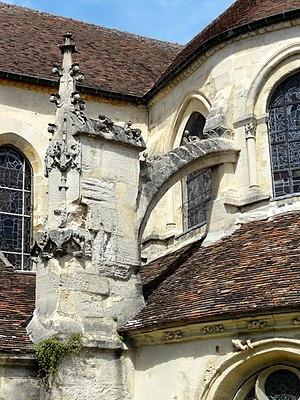
Arc-boutant des murs hauts de l'abside.
L'église Sainte-Marie-Madeleine est une église catholique paroissiale située à Domont, en France. Sa construction est sans doute enclenchée par la création de la paroisse de Domont en 1142, et elle peut être située au milieu du XIIᵉ siècle. De dimensions modestes, son élévation sur trois niveaux avec un étage de galeries et son plan sont toutefois ambitieux, ce qui fait en partie l'intérêt de l'édifice. Il est de style gothique primitif, mais son déambulatoire est encore résolument roman, comme l'indique notamment son voûtement d'arêtes. Dans tout le nord de l'Île-de-France, son abside en hémicycle à déambulatoire semble être la plus ancienne, et Domont est en même temps l'une des rares églises de la région à posséder un déambulatoire mais pas de chapelles rayonnantes. Domont ayant été le siège d'un prieuré dépendant du prieuré clunisien Saint-Martin-des-Champs de Paris, de 1108 à 1790, il est probable que le chœur de l'église Saint-Martin-des-Champs ait inspiré celui de Domont. Ce chœur n'est pas seulement réputé pour ses qualités artistiques et l'harmonie de son architecture, mais également pour une innovation qui y apparaît pour la première fois dans la région.